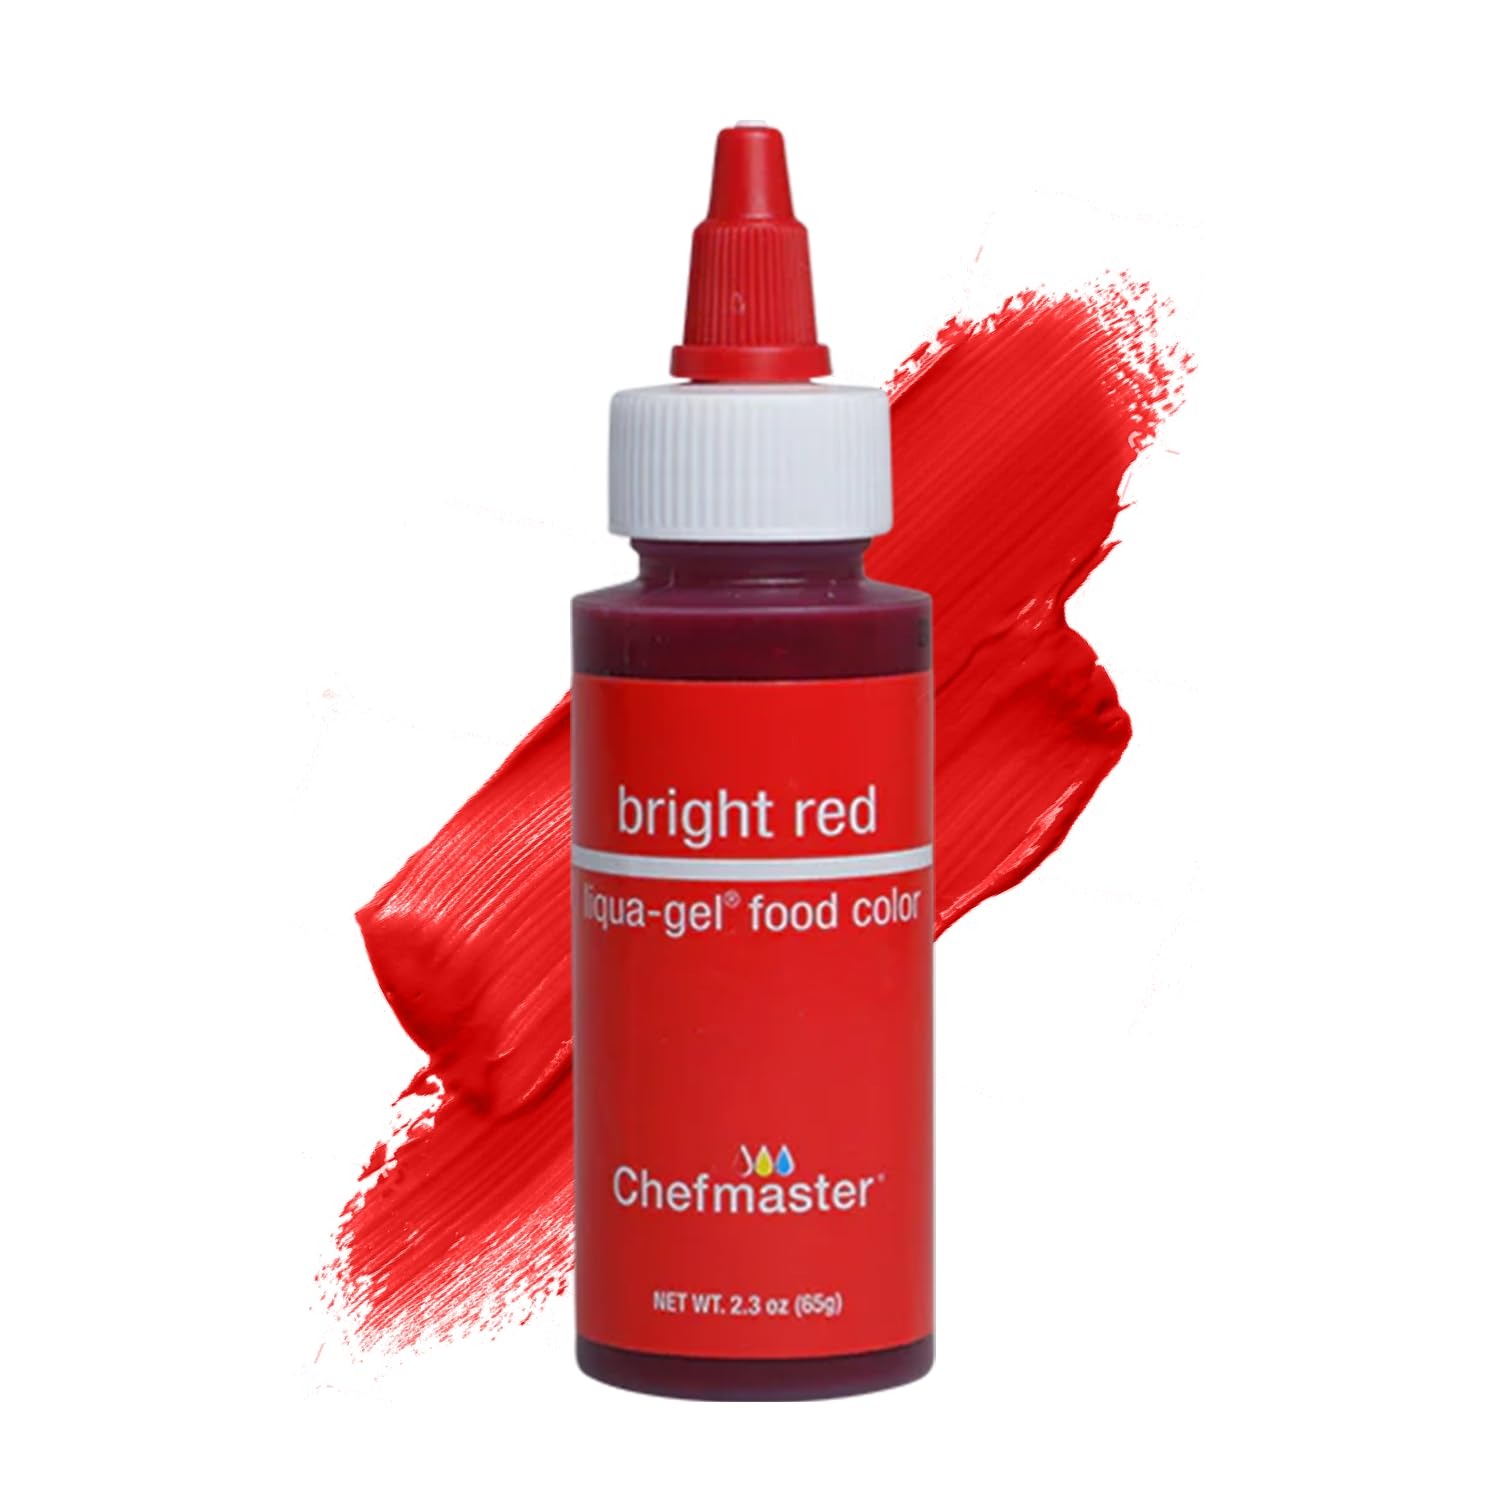
Item Name: Chefmaster Bright Red Liqua-Gel® Food Coloring | Vibrant Color | Professional-Grade Dye for Icing, Frosting, Fondant | Baking & Decorating | Fade-Resistant | Easy-to-Use | Made in USA | 2.3 oz
Bullet Point 1: Eye-Catching Color Premium blends add vivid, rich, fade-resistant, true-to-shade colors that are made specially for your baking and cake decorating. Our assortment of soft gel food coloring includes a rainbow of hues from neon, pastel, primary, and more. Mix our gels for a seemingly limitless color palette!
Bullet Point 2: Infinite Applications Let your creativity flow with colored icings, fondants, gum pastes, batters, cake frostings, and more. Amuse your kids with bright blue pancakes, join in the process of making slime, arts and crafts.
Bullet Point 3: Quality Ingredients Liqua-Gel food coloring is gluten-free, certified kosher, vegan-friendly, and halal. Our professional grade formula provides the tint you want without altering the taste, texture, or consistency of your finished baked goods.
Bullet Point 4: Highly Concentrated Liqua-Gel Each drop provides high impact, vibrant color. With a flip top lid and no-drip squeeze bottle, you can easily control the number of drops added.
Bullet Point 5: Manufactured in the USA With over 85 years of experience in coloring food products and overall, 120 years in the bakery industry, we pride ourselves on formulating blends to meet your one-of-a-kind creations. Our Chefmaster collection is made in Fullerton, CA.
Product Description: Let your imagination run wild with our high-quality Liqua-Gel Food Colorings! Chefmaster offers brilliant, fade-resistant hues in neon, pastel, primary, and more. Blend your own shades for a full spectrum of colors. These gels are an ideal choice for icing, frosting, fondant, and batter. Our professional-grade formula is gluten-free, certified kosher, vegan-friendly, and halal. Food-safe ingredients provide the concentrated color you want without changing the taste, texture, or consistency of your baked goods.
Value: 2.3
Unit: Fl Oz

Price: 9.99